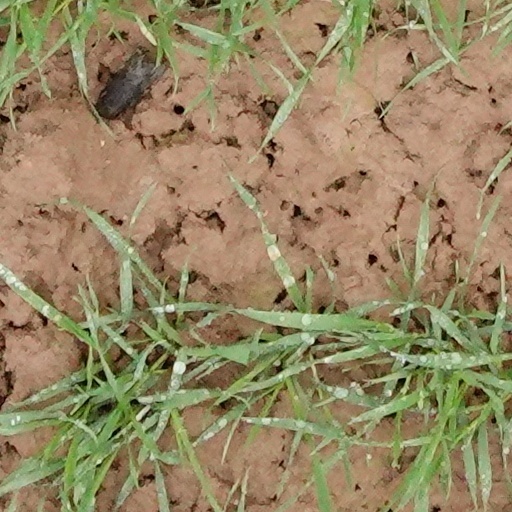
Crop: wheat